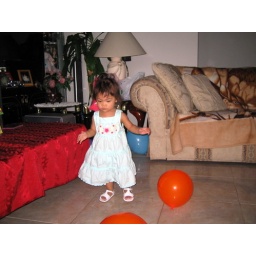
Jocelyn in her cute dress and shoes